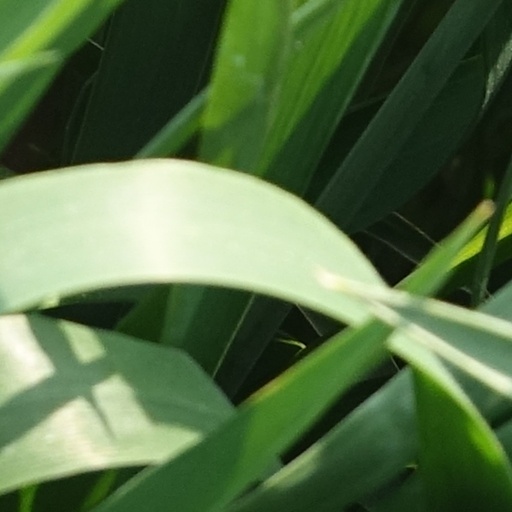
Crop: wheat